Julia Obertas

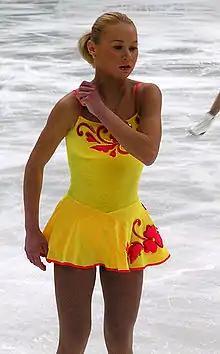
Obertas in 2005.

Julia Nikolayevna Obertas, married name: Horak (born 19 June 1984) is a former pair skater who represented Ukraine until 2000 and then Russia until the end of her career. She is best known for her partnership with Sergei Slavnov, with whom she competed from 2003 to 2007. They are the 2005 European silver medalists. Earlier, she competed with Alexei Sokolov for Russia and Dmytro Palamarchuk for Ukraine. With Palamarchuk, she became a two-time (1998–1999) World Junior champion.